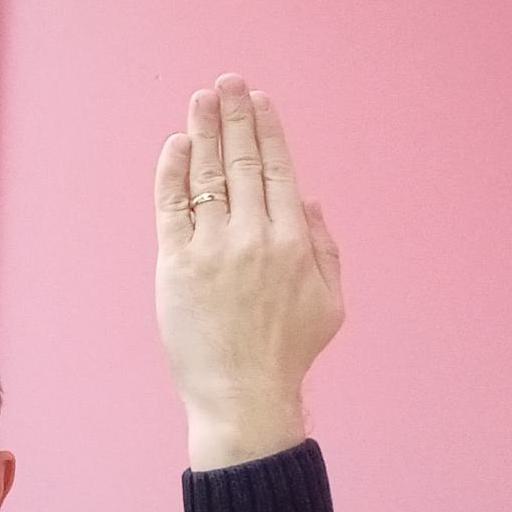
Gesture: stop_inverted